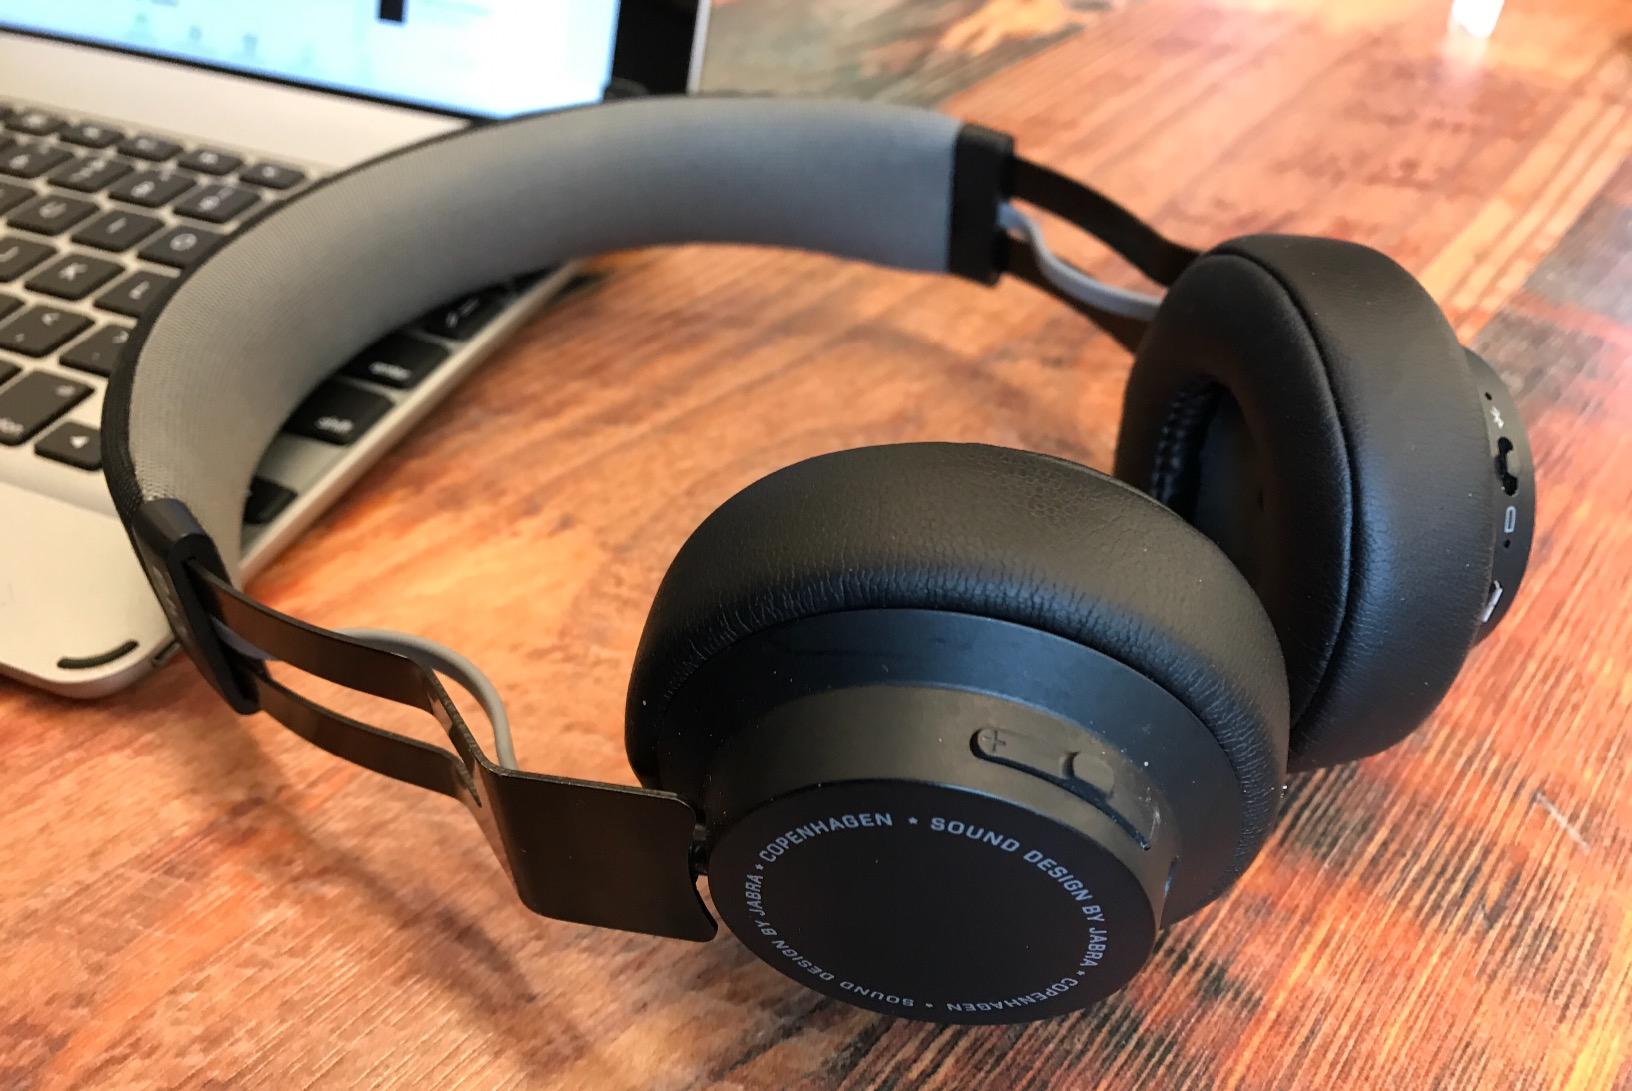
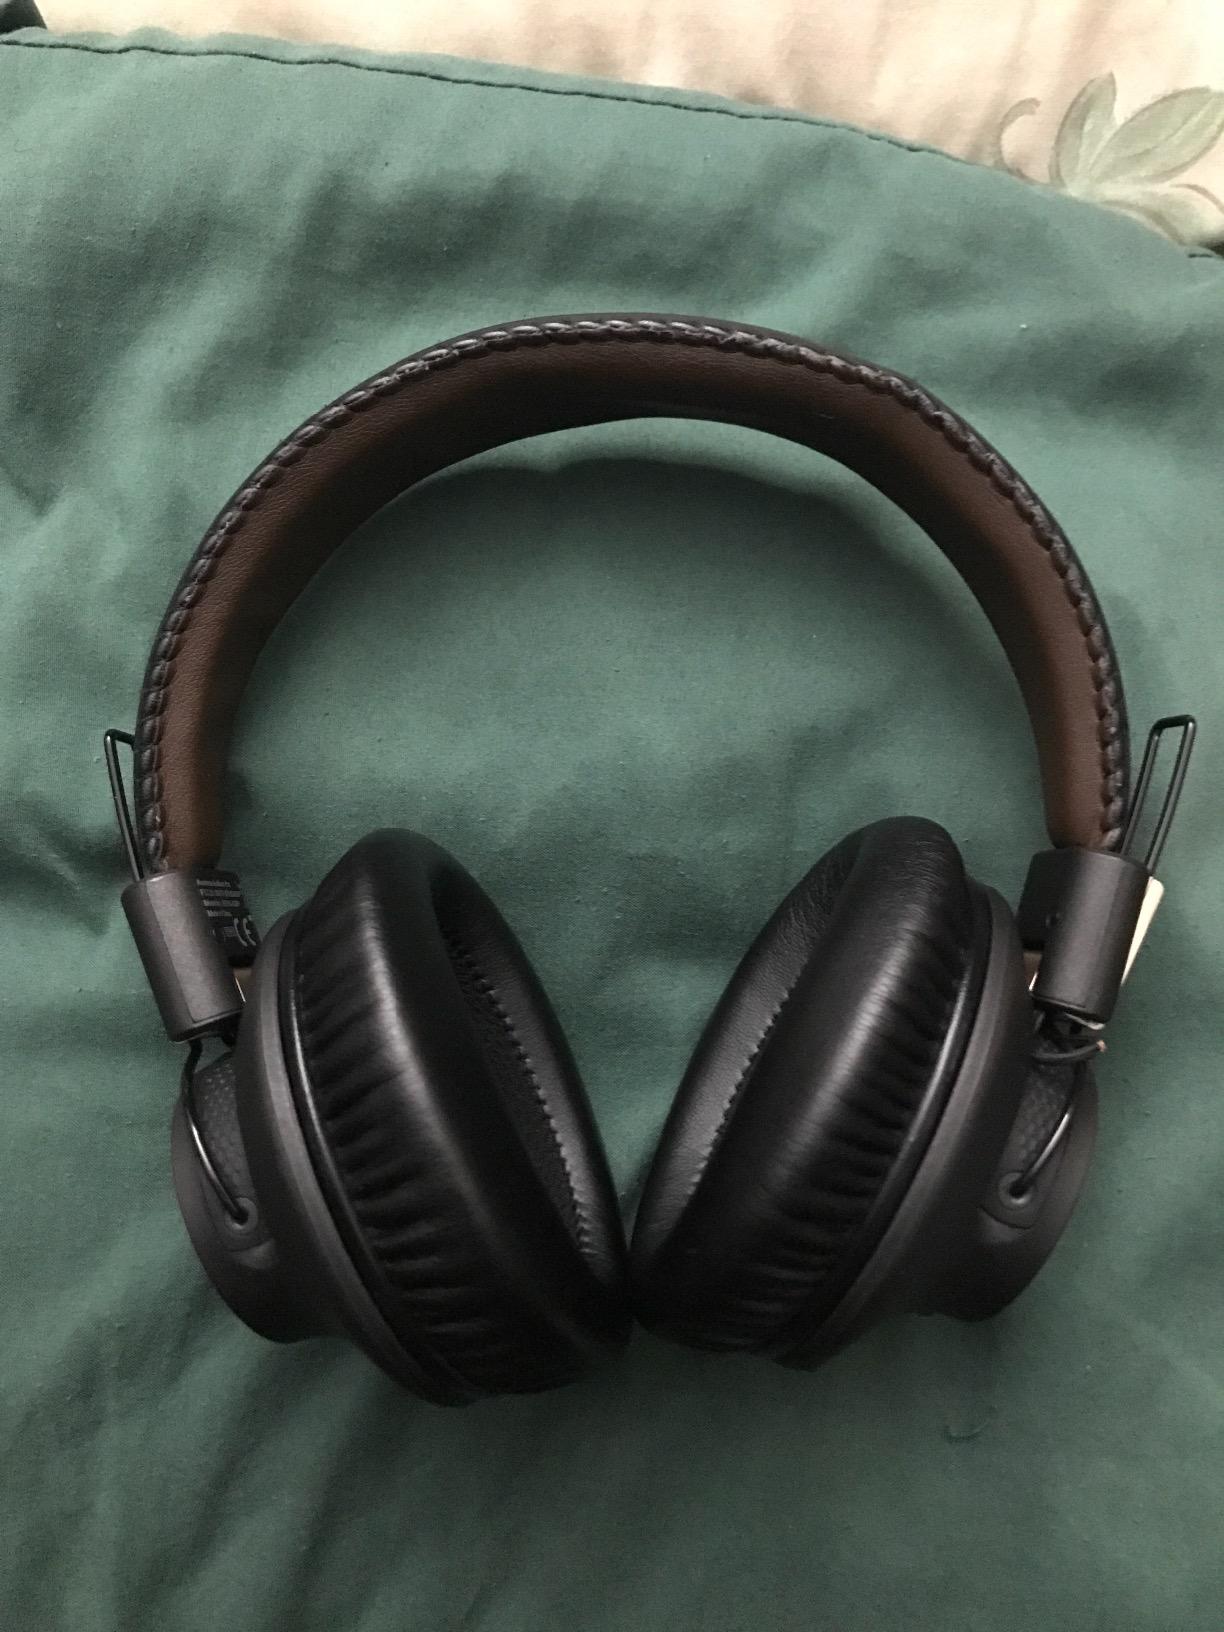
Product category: headphones
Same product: no